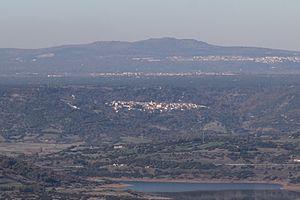
Aidomaggiore est une commune de la province d'Oristano dans la région Sardaigne en Italie.